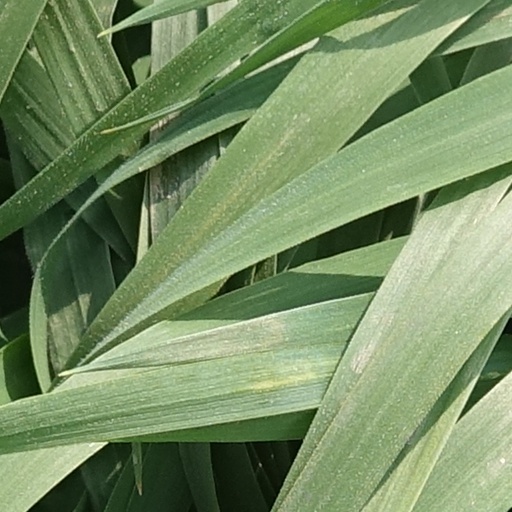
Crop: wheat